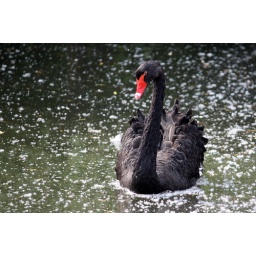
Black Swan swimming around in white swan fluff